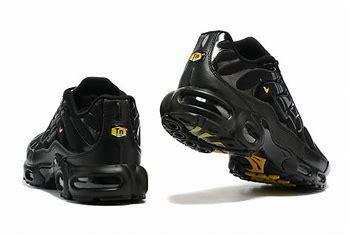
Brand: Nike
Model: Tuned 1 Essential